Tessa Virtue and Scott Moir

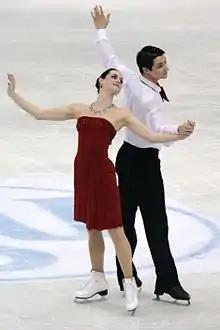
Virtue and Moir at the 2012 World Championships

In January 2010, Virtue and Moir won their third national title at the 2010 Canadian Championships, placing first in all three segments of the competition and earning 221.95 points overall, which was 37.25 ahead of silver medallists Vanessa Crone and Paul Poirier. They set Canadian records for free dance and for combined total.